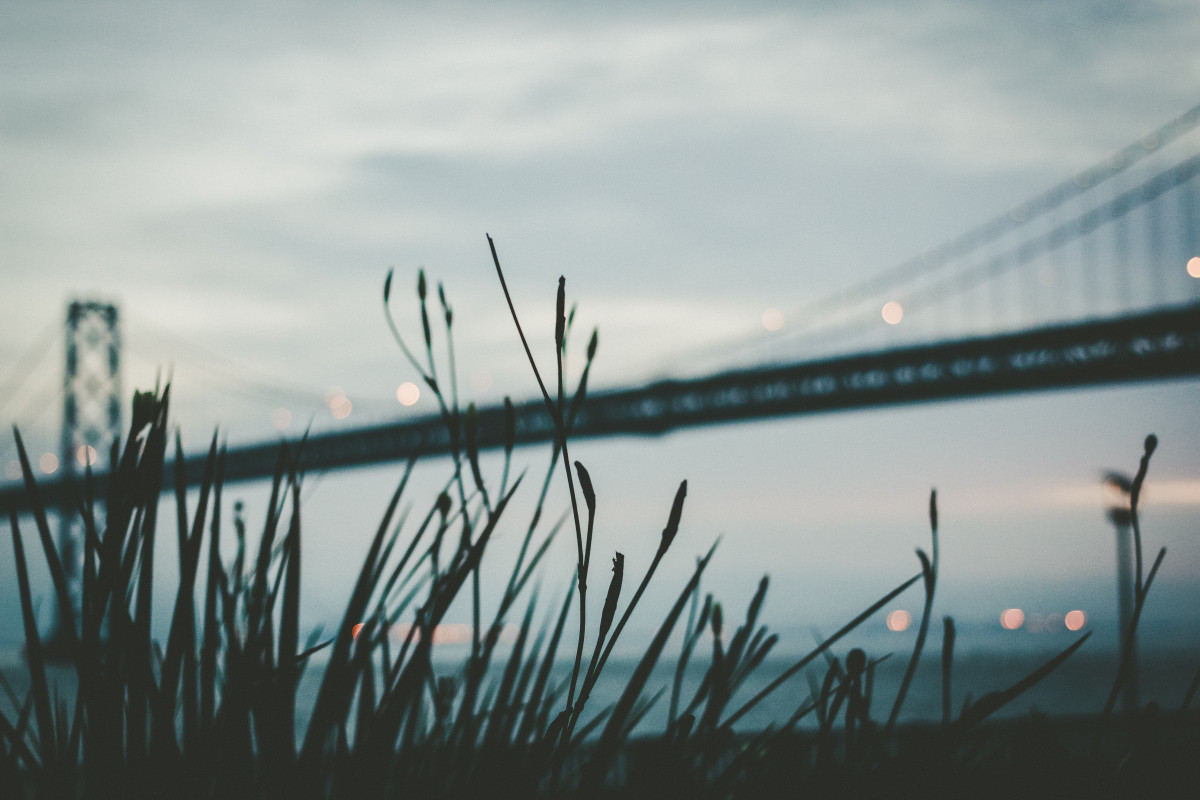
Tags: coast, water, grass, ocean, horizon, blur, cloud, sky, sunrise, sunset, bridge, sunlight, morning, wave, wind, dawn, dusk, evening, line, reflection, atmospheric phenomenon